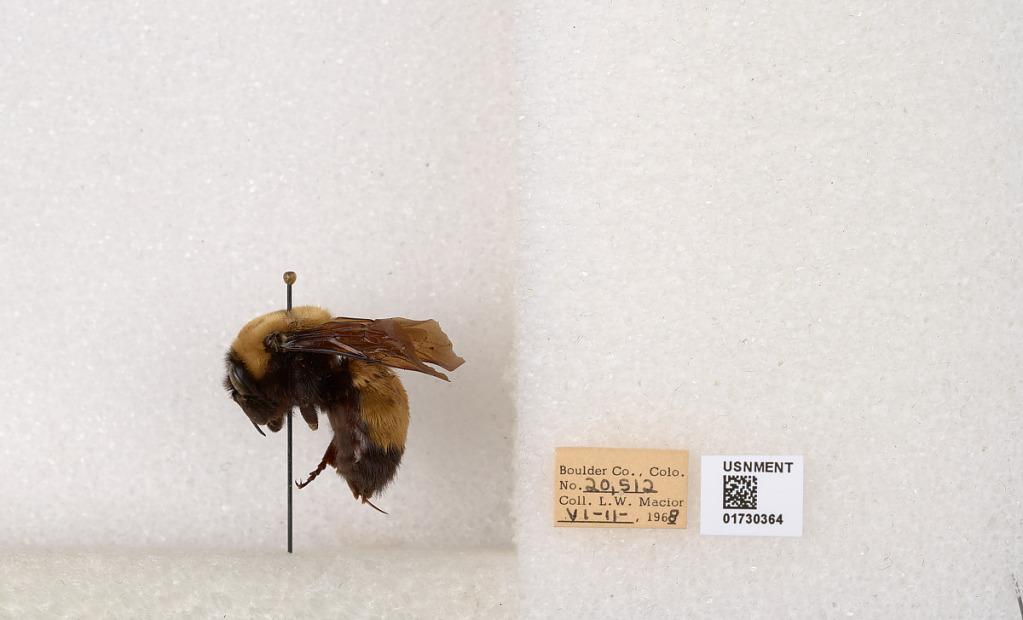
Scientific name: Bombus (Bombus) nevadensis Cresson